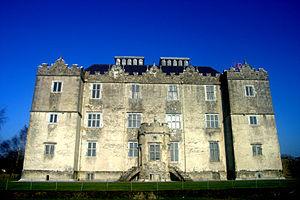
Portumna est une ville du Comté de Galway en République d'Irlande.
Le Château de Portumna est un château semi-fortifié situé à Portumna dans le comté de Galway en Irlande.
Richard Burke, 4ᵉ comte de Clanricarde était un noble et un homme politique irlandais.